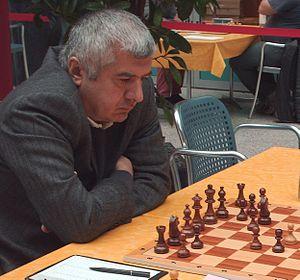
Rafael Artemovich Vaganian est un grand maître arménien du jeu d'échecs né le 15 octobre 1951 à Erevan. Vainqueur du tournoi interzonal et du tournoi des candidats en 1985, il fut champion d'URSS en 1989. Il est réputé pour son sens aigu de la tactique.